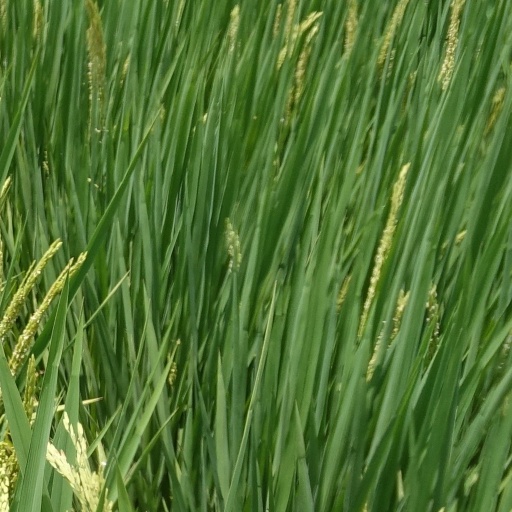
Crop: rice